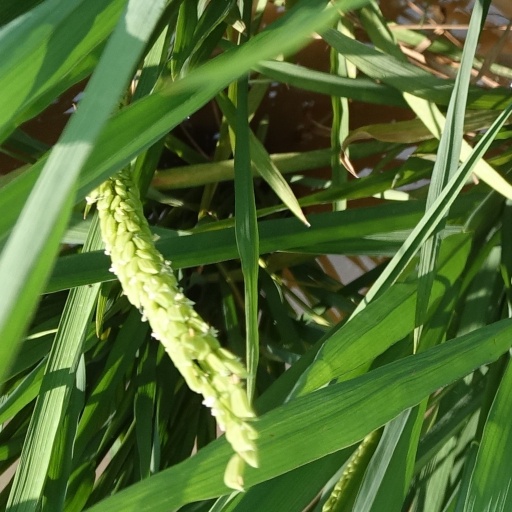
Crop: rice